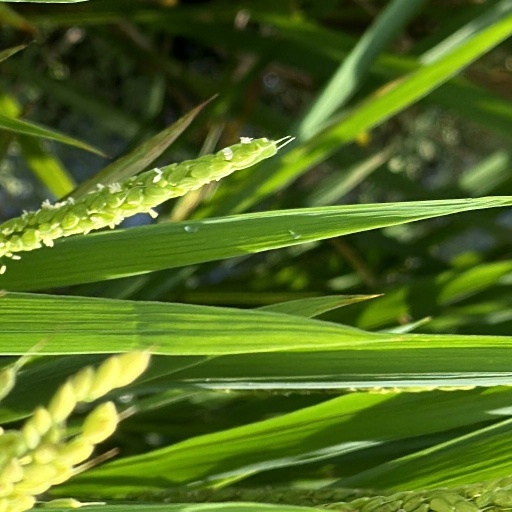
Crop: rice